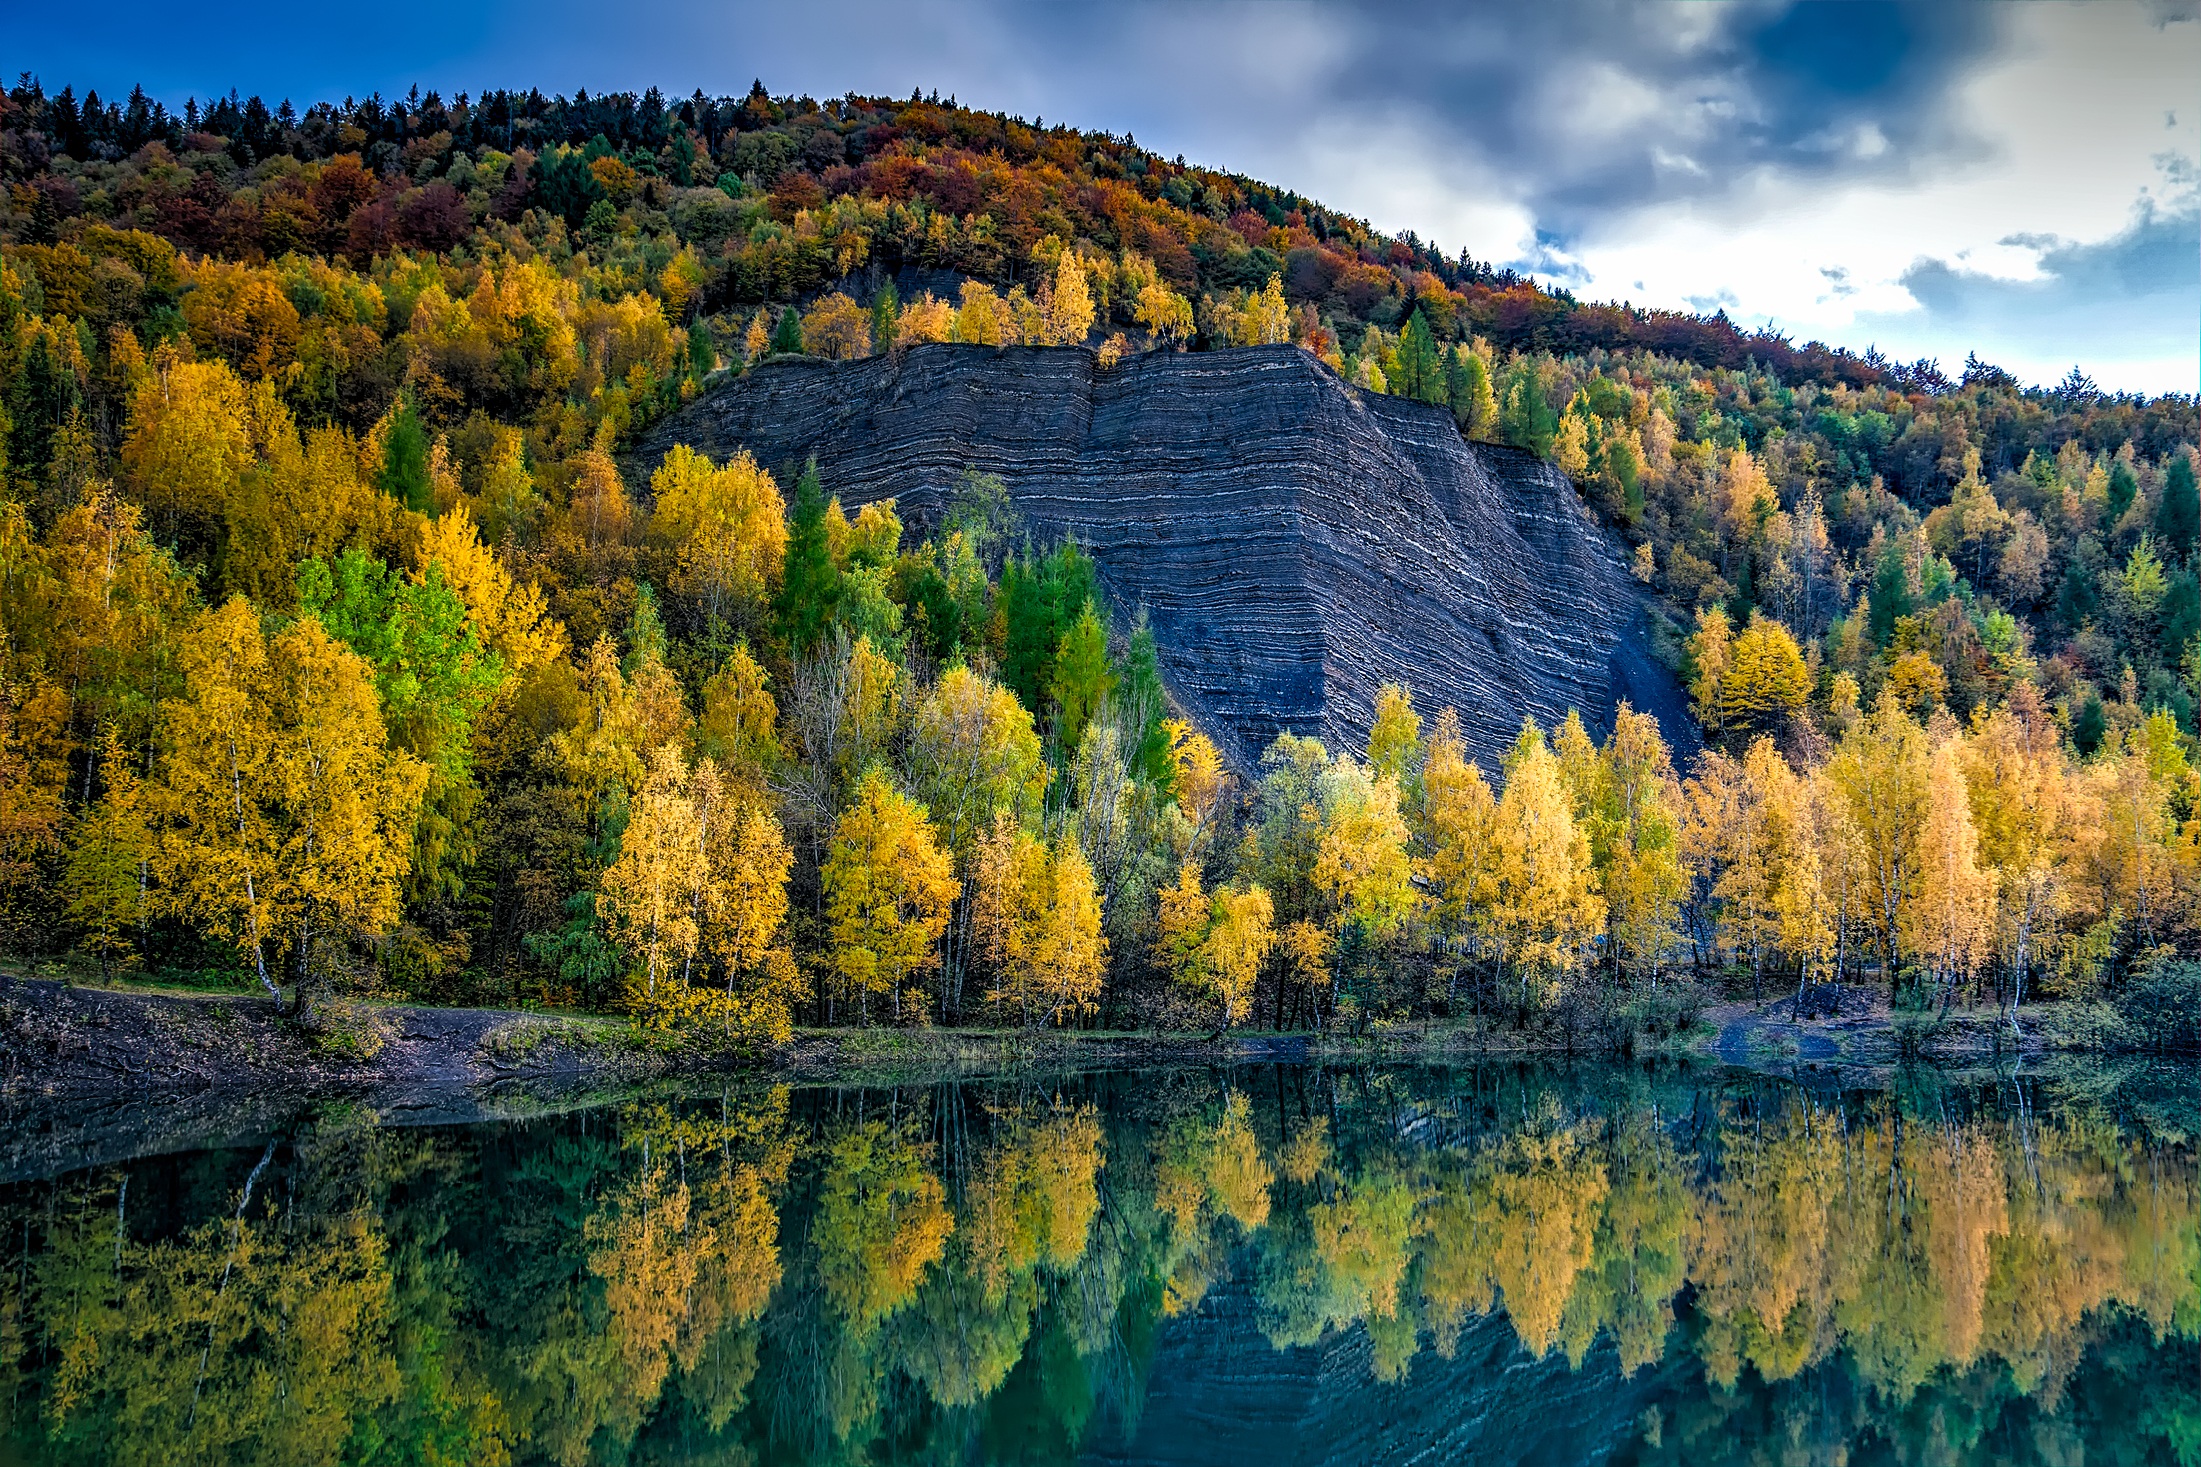
landscape, tree, water, nature, forest, wilderness, mountain, meadow, leaf, fall, lake, country, pond, rural, reflection, scenic, autumn, colorful, national park, season, trees, outdoors, woods, hdr, mountains, poland, reflections, beautiful, woodland, loch, larch, ecosystem, biome, woody plant